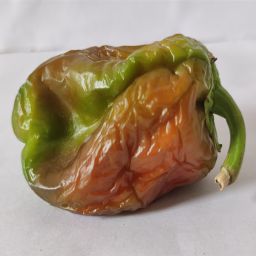
Crop: Bell Pepper
Quality: Damaged